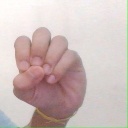
अक्षर: उ